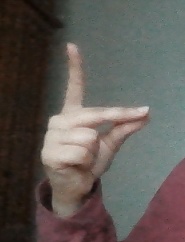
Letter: ta